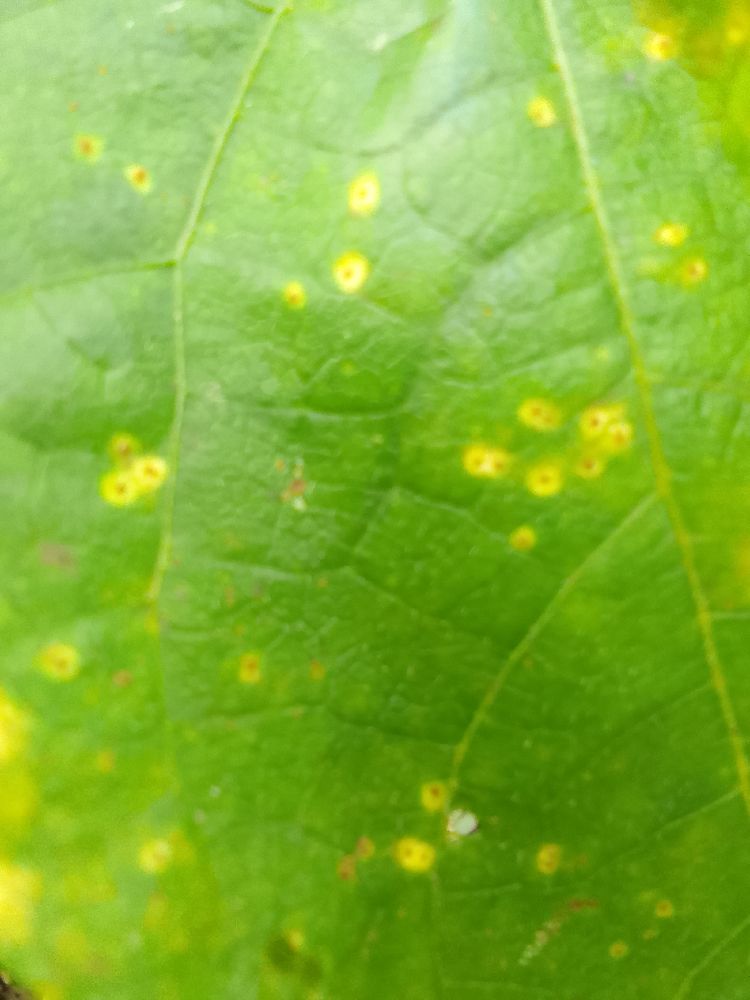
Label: rust